Bolt circle

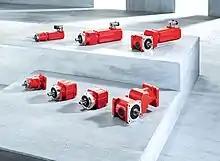
Industrial servomotors and gearboxes, with standardised flange mountings for interchangeability.

Servomotors in the industry are often mounted via a flange-like coupling to give the shortest possible leverage for high-torque uses. Industrial servomotors often use standardised mounting patterns, of which one example is a bolt circle of 4×130 mm diameter (approximately corresponds to a square pattern of 91.9 mm × 91.9 mm).